D-Pad Hero

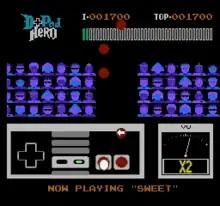
In "D-Pad Hero" player use buttons on the controller to hit falling notes in sync with music.

"D-Pad Hero" is played as a rhythm game. Notes fall from the top to the bottom of the screen in sync with music. As they reach a threshold players hit buttons on the controller which correspond with the note. If the player hits the correct button sequence at the right moment the guitar track in the song will continue to play. If the note is missed the guitar track will silence until the player successfully hits a note. This is similar to the "Guitar Hero" and "Rock Band" video game series, in which notes appear on a virtual highway which progressively moves lower onto the screen.